Orbital resonance

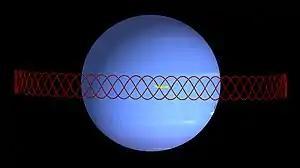
Depiction of the resonance between Neptune's moons Naiad (whose orbital motion is shown in red) and Thalassa, in a view that co-rotates with the latter

Neptune's innermost moon, Naiad, is in a 73:69 fourth-order resonance (meaning four conjunctions per cycle) with the next outward moon, Thalassa. As it orbits Neptune, the more inclined Naiad successively passes Thalassa twice further north and then twice further south, in a cycle that repeats about every 21.5 Earth days. The two moons are about 3540 km apart when they pass each other. Although their orbital radii differ by only 1850 km, Naiad swings ~2800 km north or south of Thalassa's orbital plane at closest approach. As is common, this resonance stabilizes the orbits by avoiding close approach at conjunction, but it is unusual for the role played by orbital inclination in facilitating this avoidance in a case where eccentricities are almost zero.